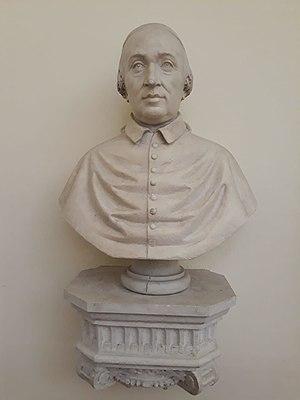
Giovanni Matteo Giberti est un ecclésiastique italien qui fut évêque de Vérone de 1524 à 1543 et évêque commendataire de Lodève de 1526 à 1528.